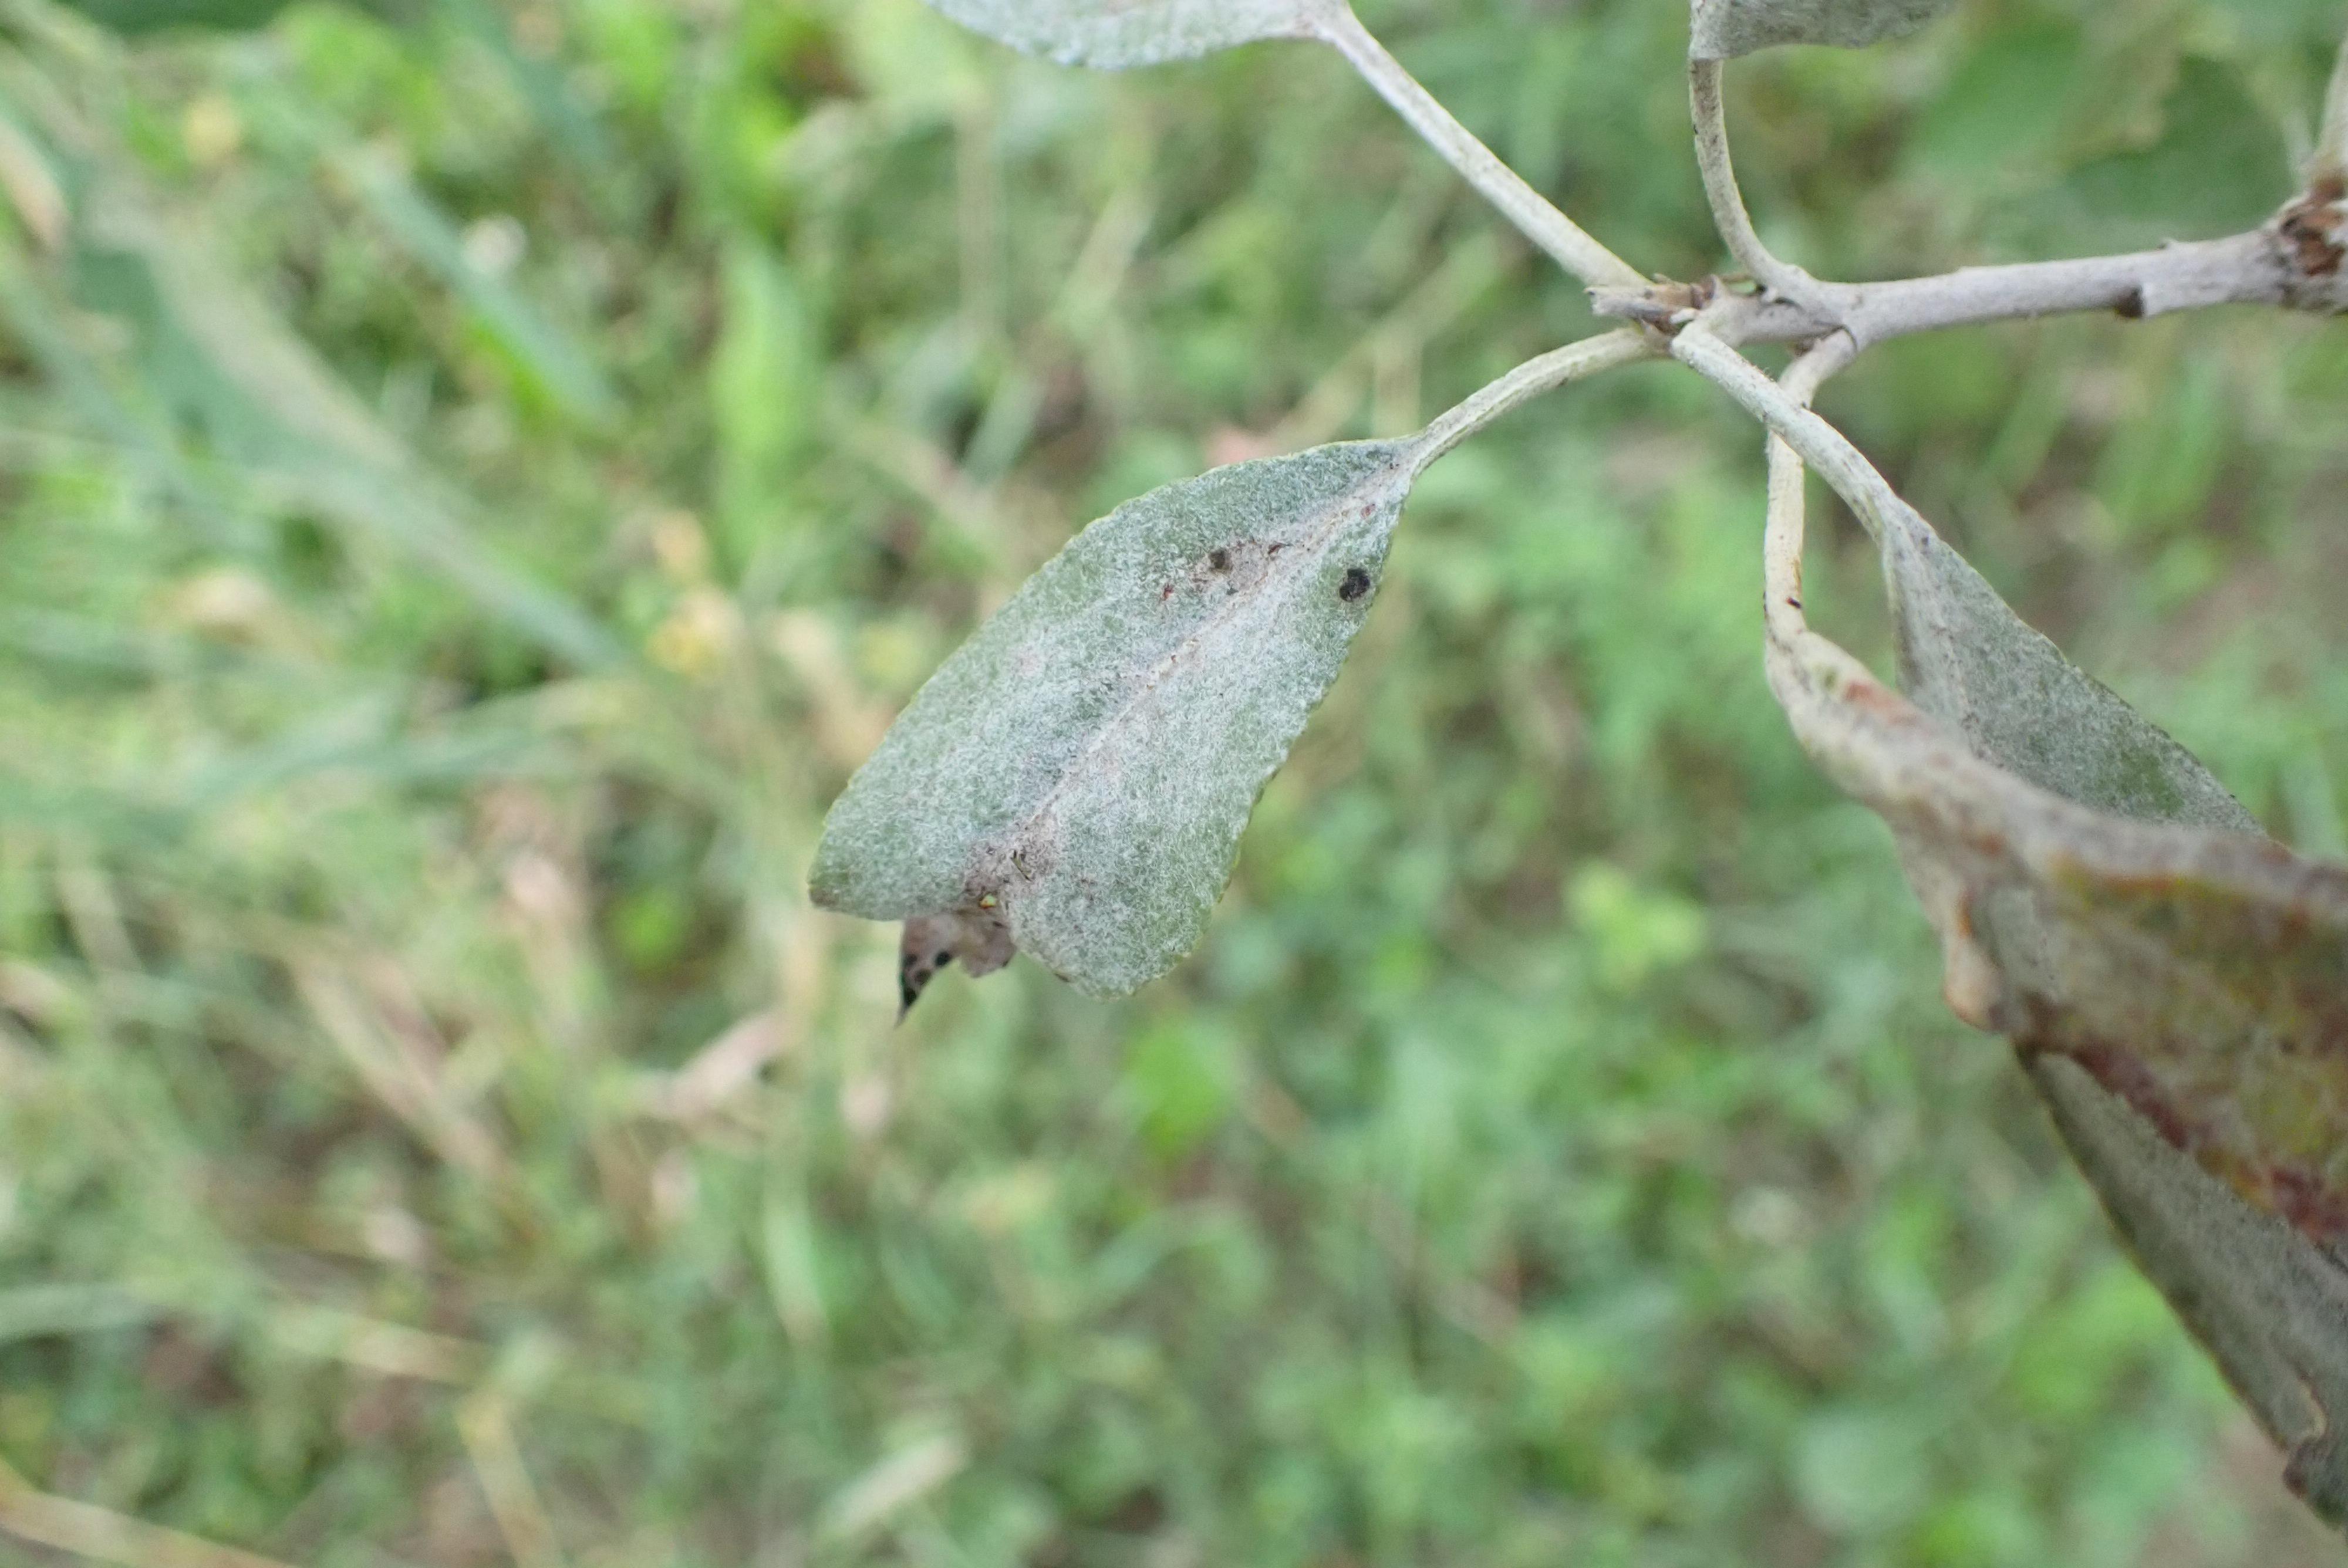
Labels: powdery_mildew, complex